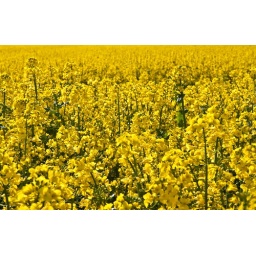
a yellow rape field in spring